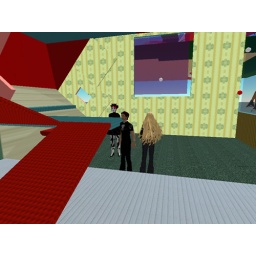
Casa concurso cat in the hat